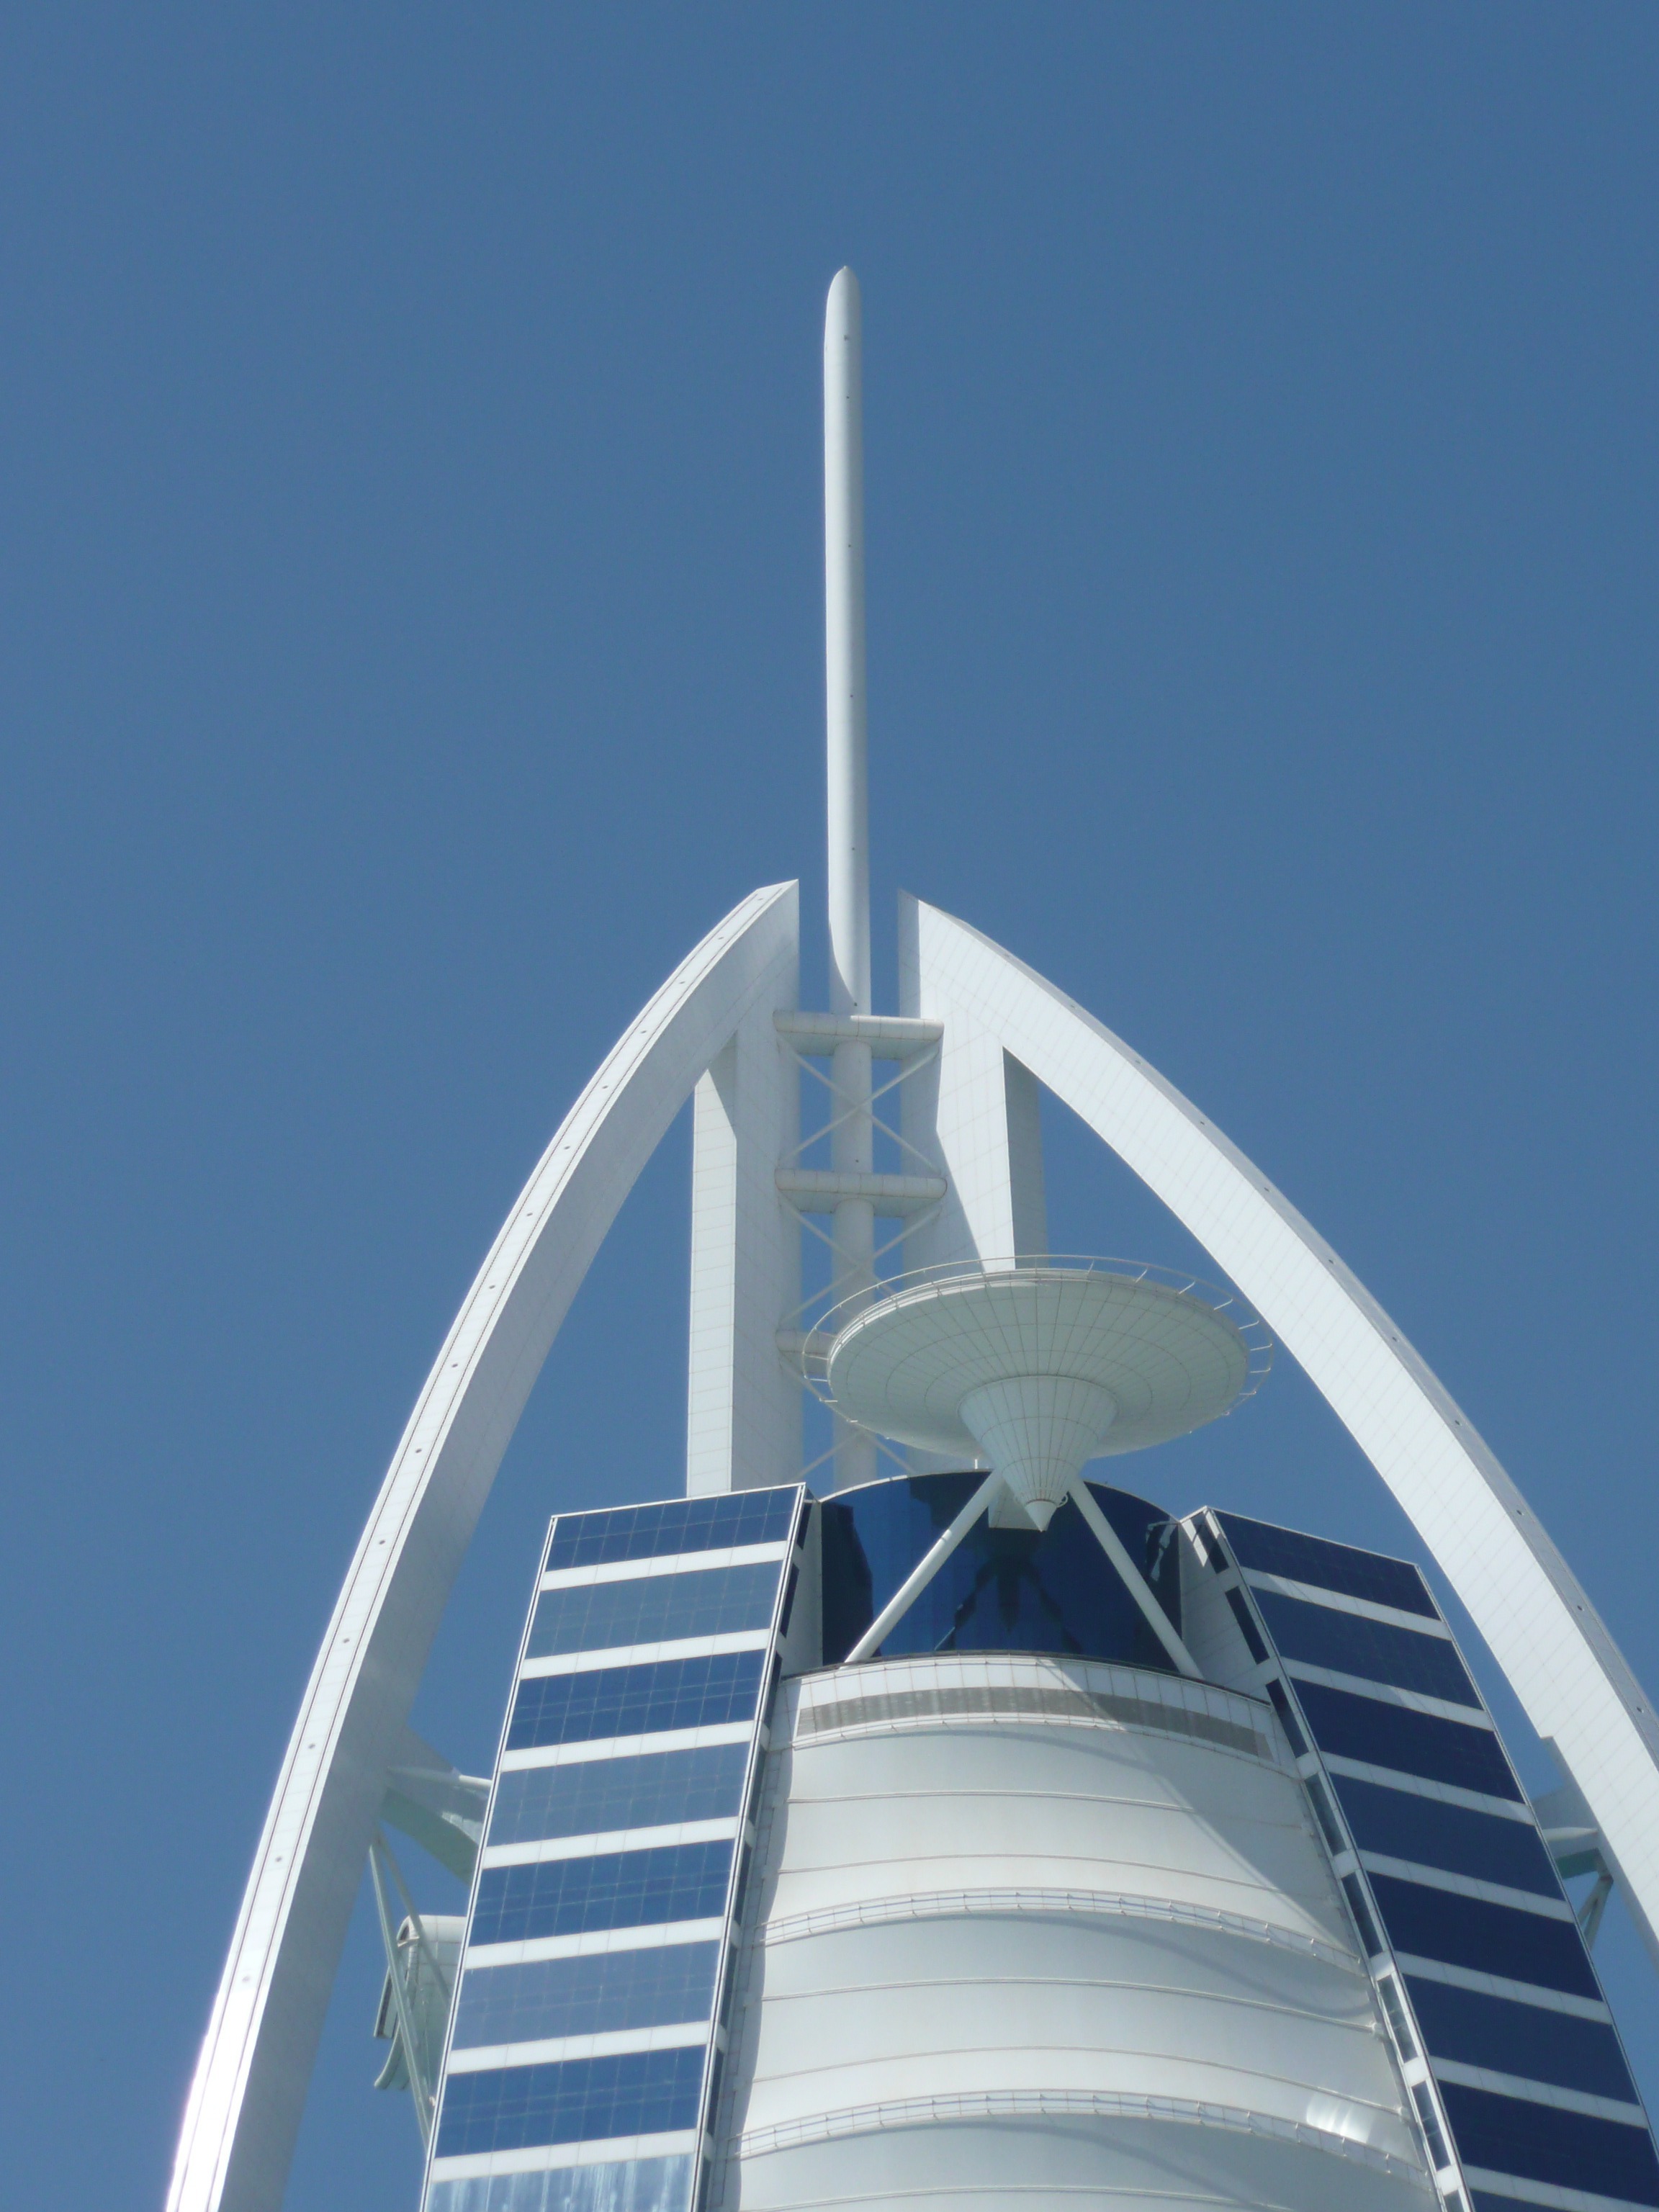
architecture, wind, building, skyscraper, high, tower, mast, dubai, landmark, blue, steeple, u a e, burj el arab